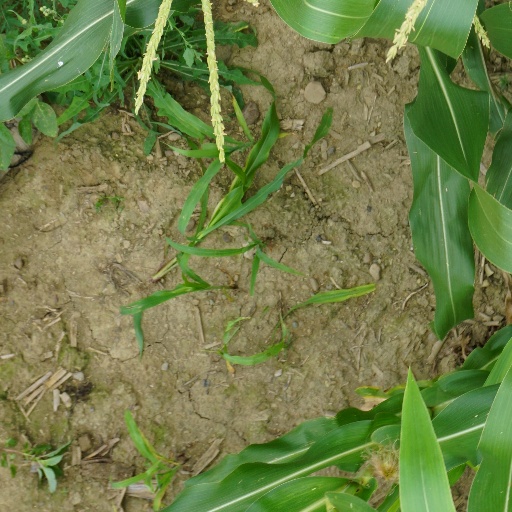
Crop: maize; corn